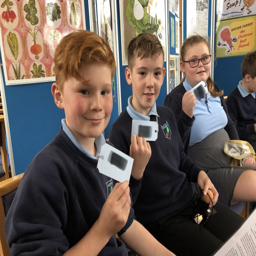
our children experienced what life really was like for an evacuee child today .